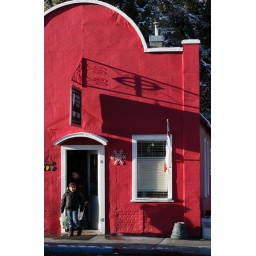
The Episcopal church thrift shop in Hailey, Idaho. This building was a Sears,Roebuck kit house in the early 1900s.